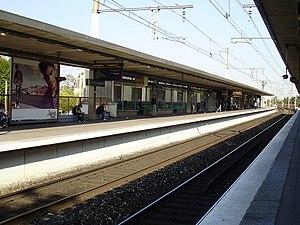
Gare de Chatou - Croissy, à Chatou, Yvelines, France (vue du quai pour Paris)